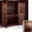
Label: wardrobe